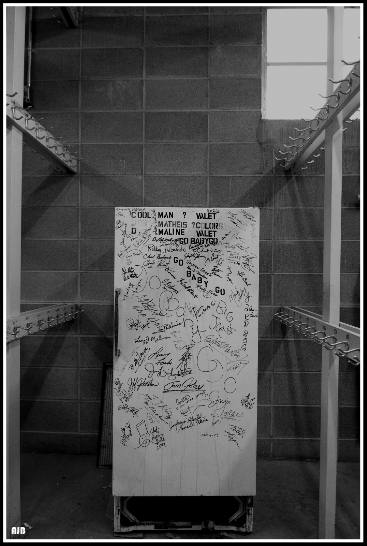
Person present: No